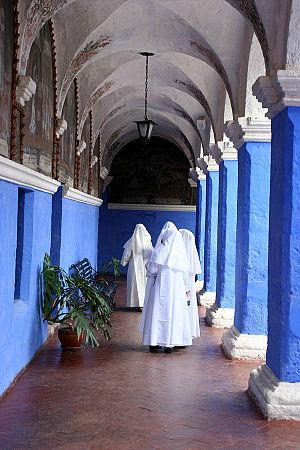
Le couvent Santa Catalina à Arequipa est le plus grand couvent du monde et le plus important édifice religieux du Pérou Il abrite une communauté de sœurs dominicaines.
L'histoire d'Arequipa commence, c'est attesté par des découvertes archéologiques, entre les VIᵉ millénaire av. J.-C. et Vᵉ millénaire av. J.-C. lorsque des peuplades nomades se sédentarisent dans cette vallée fertile encadrée de volcans. Diverses communautés d'agriculteurs s'y établissent qui maîtrisent les techniques de l'agriculture en terrasses et de leur irrigation. Puis vers le XIIᵉ siècle la région tombe sous la domination du Sapa Inca jusqu'à la colonisation espagnole du XVIᵉ siècle.
Arequipa est la capitale de la région péruvienne du même nom, et la deuxième ville du pays par le nombre d'habitants. La ville est située à 2 335 mètres d'altitude, au pied des volcans Misti et Chachani, dans les Andes péruviennes.